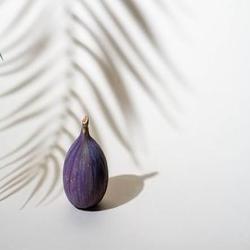
Label: Fig